Heingang Ching

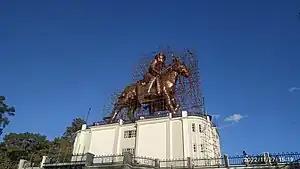
The Marjing Polo Statue inside the Marjing Polo Complex in November, 2022

The total area of the Marjing Polo Complex is 23 acres, spreading over the Marjing hills with the grazing ground of the Meitei horses covering an area of about four acres.